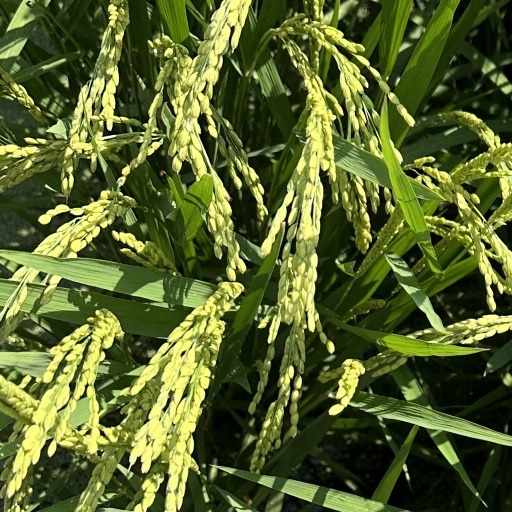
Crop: rice